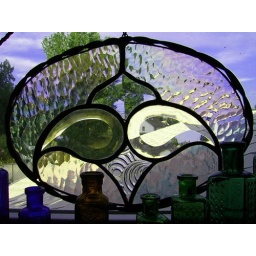
This is a sun catcher hanging in the window over my kitchen sink.